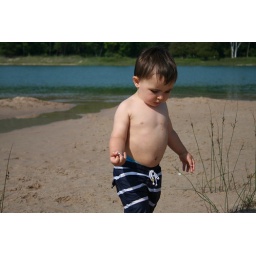
he liked putting sand in bottle caps LOL